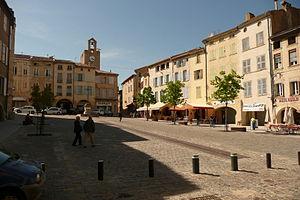
Place à Bagnols-sur-Cèze.Camera location44°
Cet article recense les monuments historiques du Gard, en France.
Cet article recense les monuments historiques français classés en 1939.
Bagnols-sur-Cèze est une commune française située dans le département du Gard, en région Occitanie.